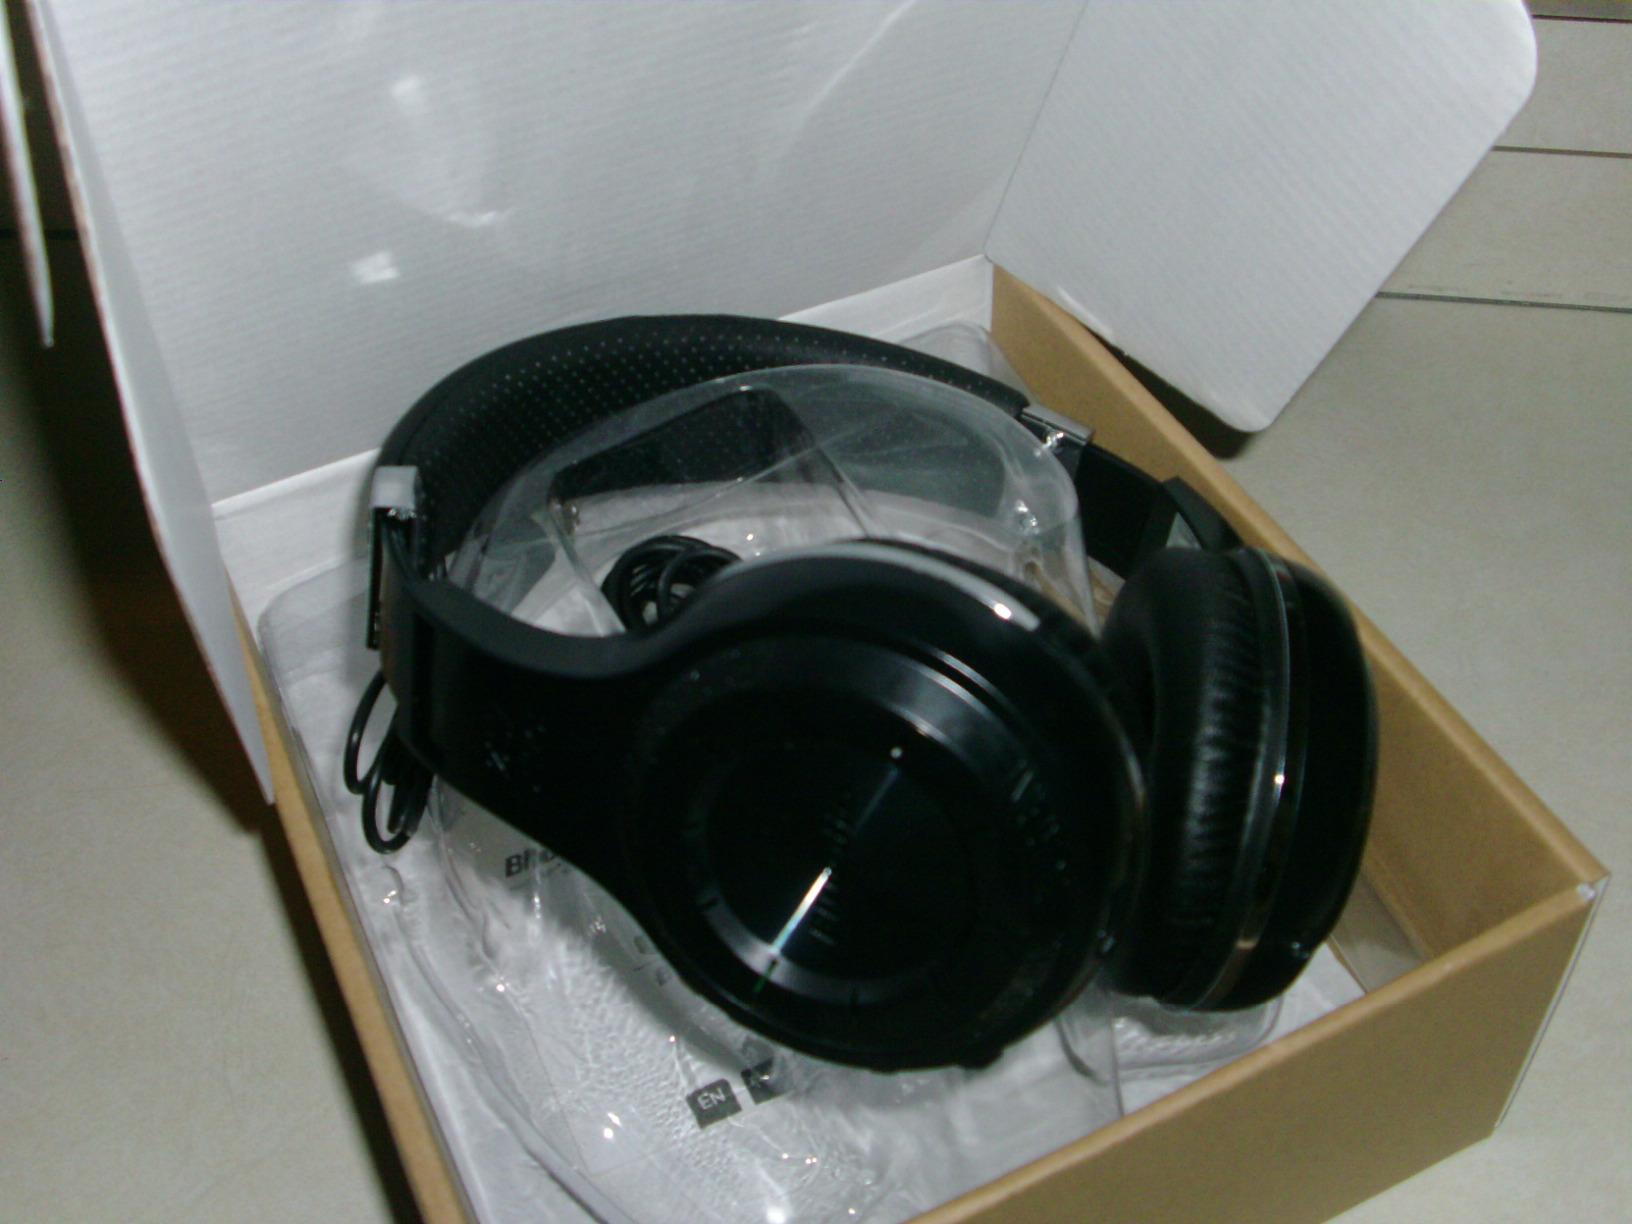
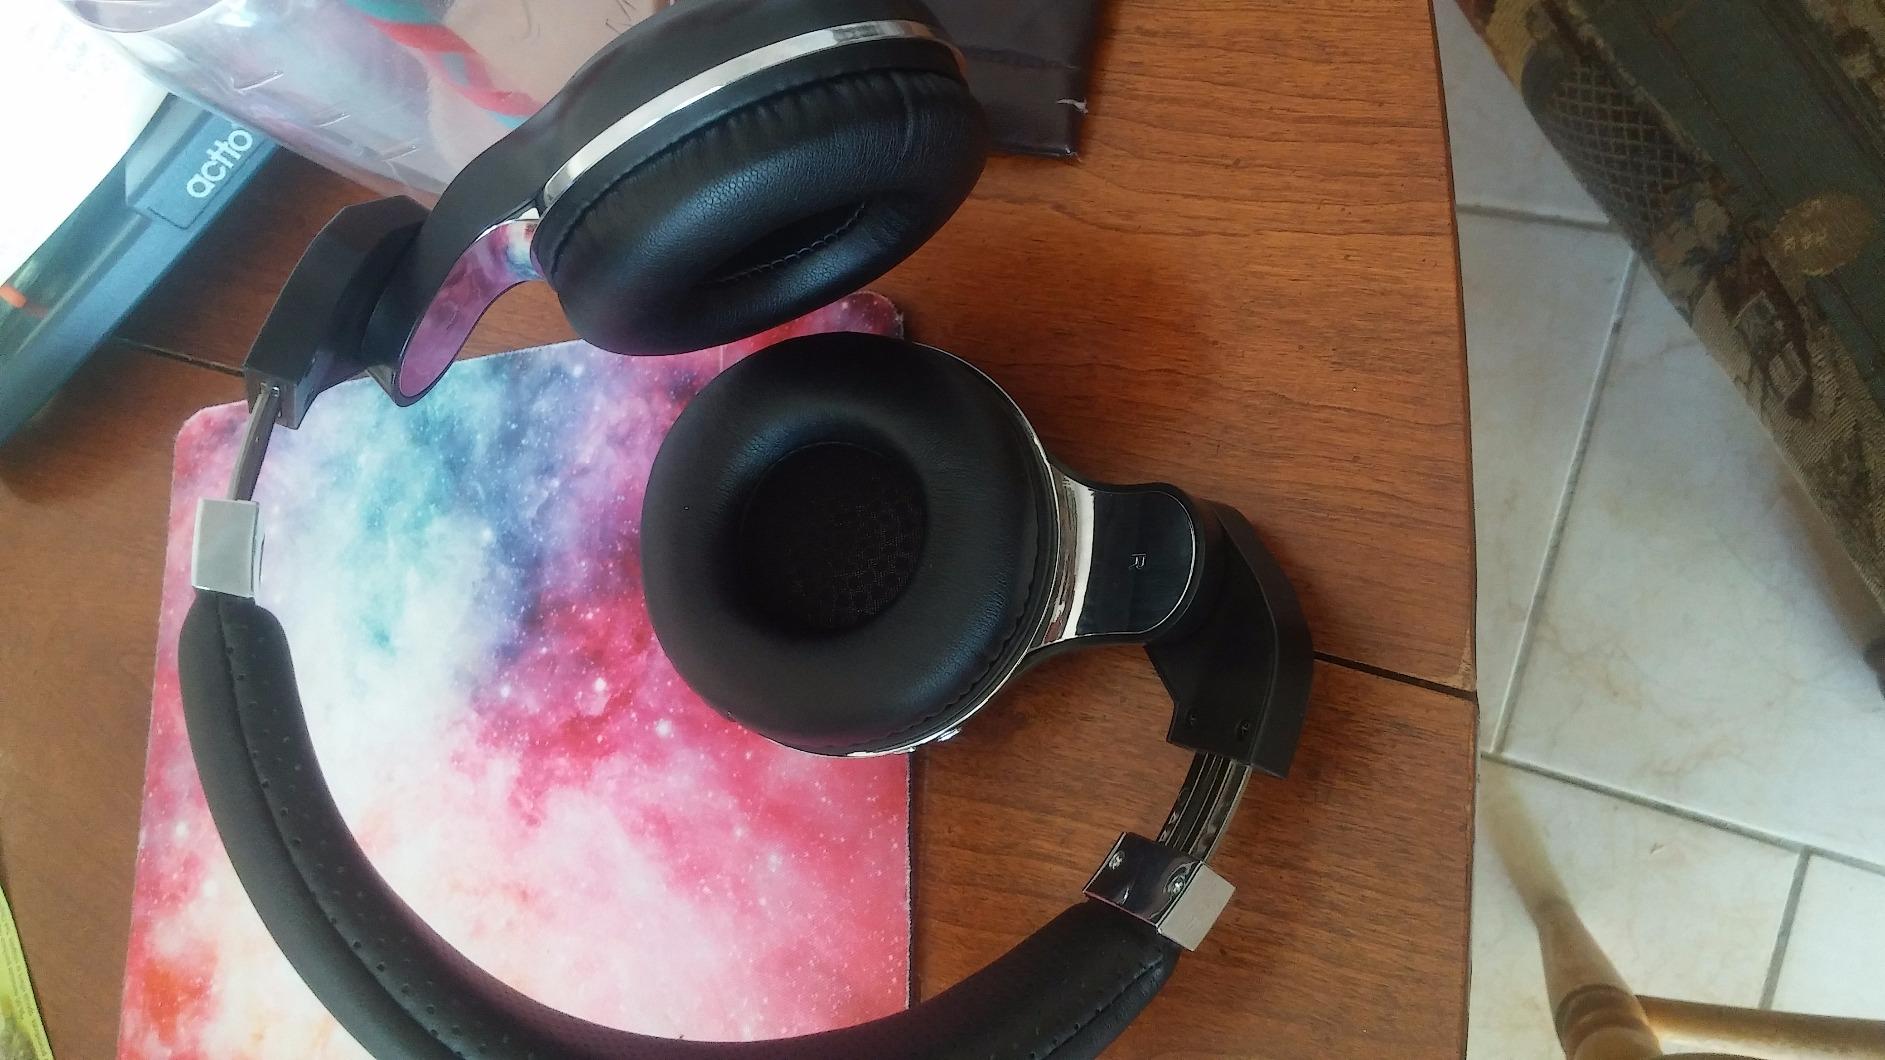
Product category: headphones
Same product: no